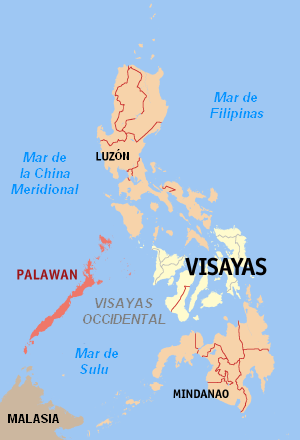
Ce tableau liste toutes les mers du monde que l'Organisation hydrographique internationale reconnaît comme telles dans sa publication S-23 Limites des océans et des mers. Dans cette publication tous les mers et océans ont un numéro d'identification, et on y trouve une description littéraire précise de leurs limites. Ces numéros d'identification sont ceux qui ordonnent cette table.